Isma'il Pasha of Egypt

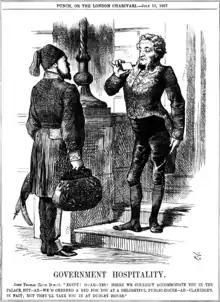
"Punch" cartoon featuring Isma'il Pasha during his visit to Britain in 1867

Isma'il's khedivate is closely connected to the building of the Suez Canal. He agreed to, and oversaw, the Egyptian portion of its construction. On his accession, at the behest of Yacoub Cattaui his minister of Finance and close advisor, he refused to ratify the concessions to the Canal company made by Sa'id, and the question was referred in 1864 to the arbitration of Napoleon III, who awarded £3,800,000 to the company as compensation for the losses they would incur by the changes which Isma'il insisted upon in the original grant. Isma'il then used every available means, by his own undoubted powers of fascination and by judicious expenditure, to bring his personality before the foreign sovereigns and public, and he had much success. In 1867 he visited Paris during the Exposition Universelle (1867) with Sultan Abdülaziz, and also London, where he was received by Queen Victoria and welcomed by the Lord Mayor. While in Britain he also saw a British Royal Navy Fleet Review with the Sultan. In 1869 he again paid a visit to Britain. When the Canal finally opened, Isma'il held a festival of unprecedented scope, most of it financed by the Cattaui banking house, from whom he borrowed $1,000,000, inviting dignitaries from around the world.